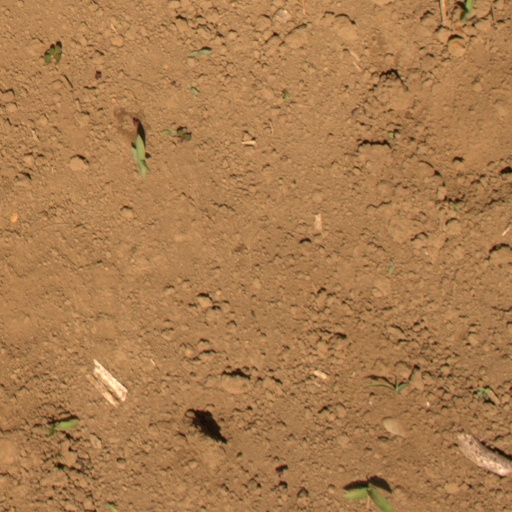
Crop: Jerusalem artichoke